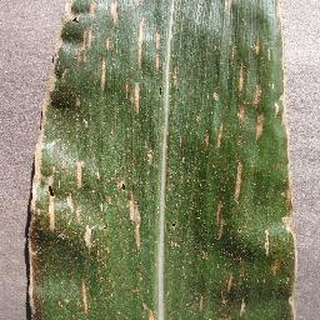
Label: corn_cercospora_leaf_spot